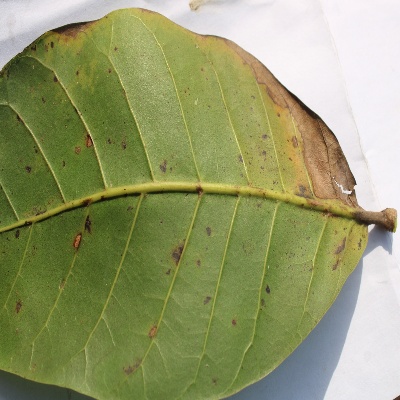
Crop: Cashew
Condition: anthracnose